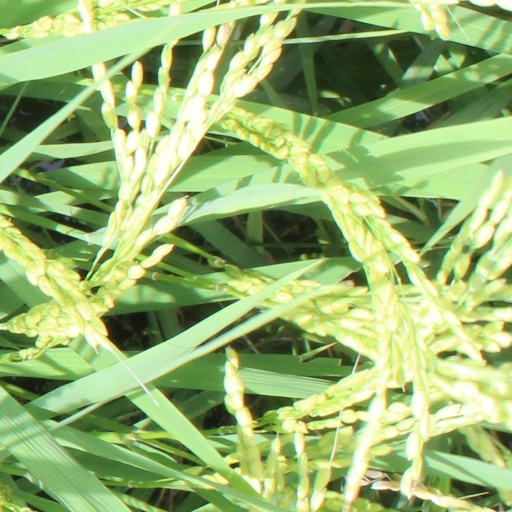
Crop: rice